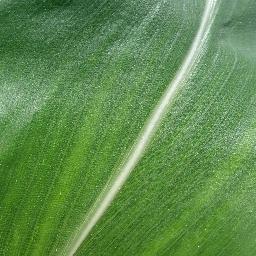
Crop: corn
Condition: (maize)_healthy